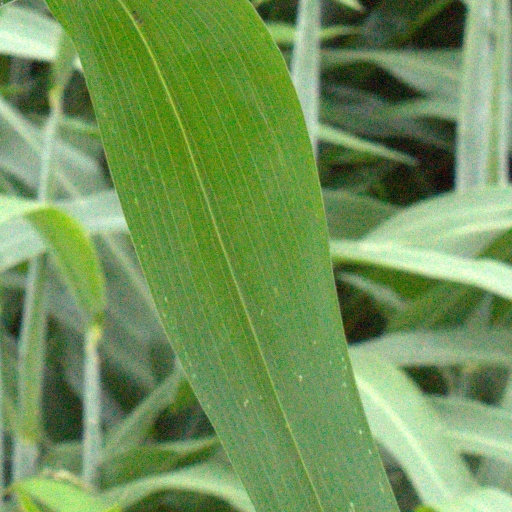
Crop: sorghum